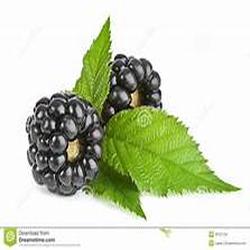
Label: Blackberry